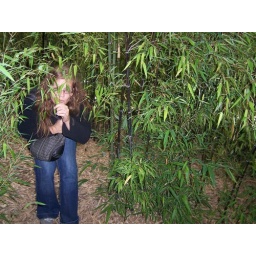
We had some fun playing on the rocks and in the plants while at the garden.